Ladyville

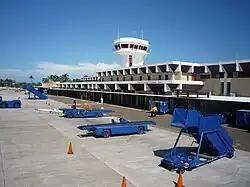
Philip Goldson International Airport, Belize

Philip S. W. Goldson International Airport, formerly known as The Belize International Airport (BZE), is located in Ladyville and is operated by the Belize Airport Concession Company Ltd. The airport serves Belize City and is the nation of Belize's main airport. It has a runway length of 7100 ft and is currently served by 9 airlines. Transportation from the airport to the Philip Goldson Highway is only available by the Ladyville Airport Taxi union. Public transportation for Ladyville is serviced by several different bus companies that operate both locally and nationally.